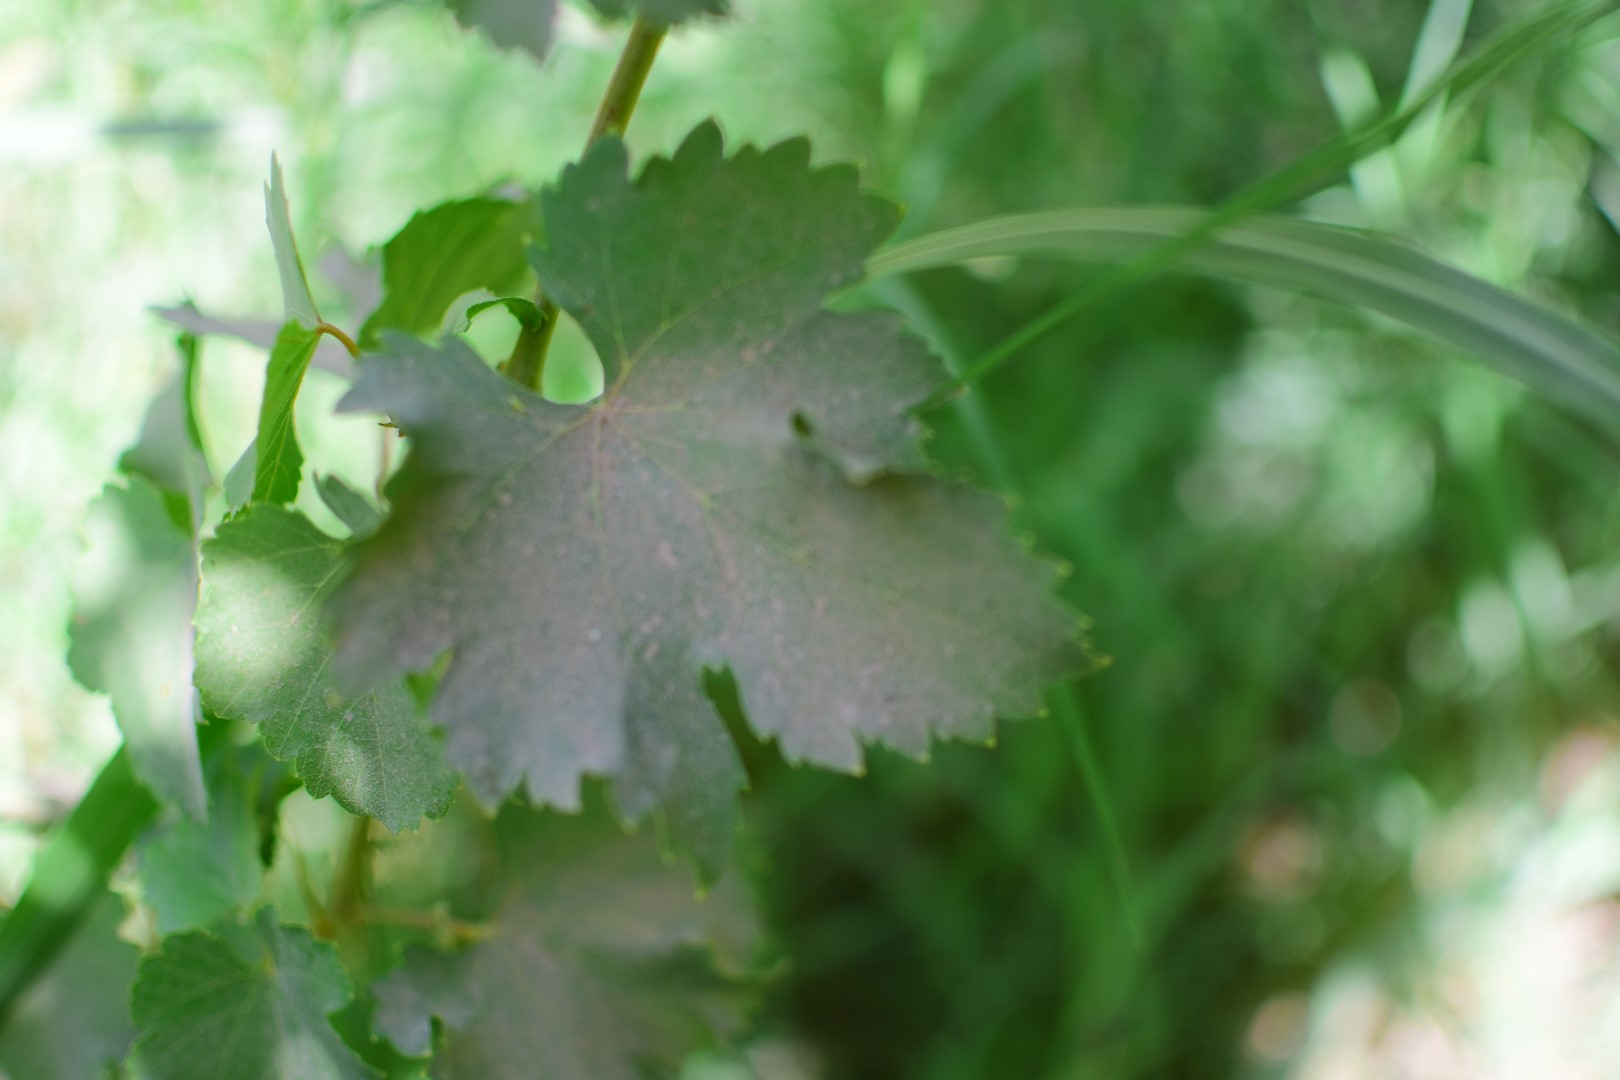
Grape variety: Frinsi